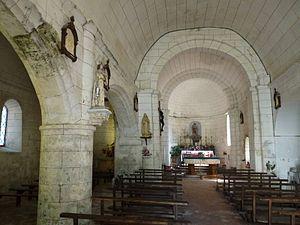
église de Combiers (16), France
Combiers est une commune du Sud-Ouest de la France, située dans le département de la Charente.